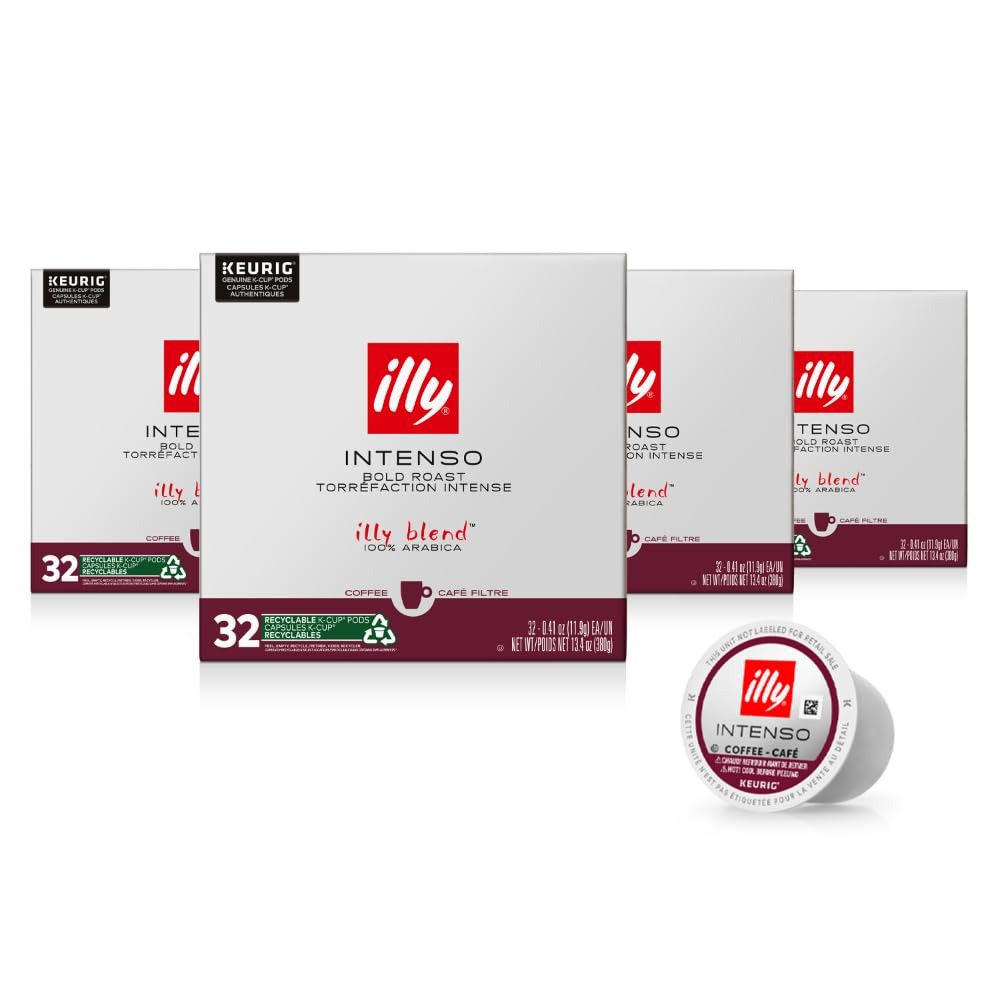
Item Name: Illy Coffee, Intenso Dark Roast Coffee K-Cups, Made With 100% Arabica Coffee, Intense & Robust Flavor, All-Natural, No Preservatives, Coffee Pods for Keurig Coffee Machines,128 K-Cup Pods
Bullet Point 1: Coffee K Cup Convenience: illy’s coffee is roasted to perfection and then air cooled to create a distinctive, smooth, and balanced taste in the convenience of single serve coffee pods. Just pop these K Cups in your Keurig coffee machine and enjoy.
Bullet Point 2: Dark Roast: Composed of 9 of the finest Arabica coffee sources worldwide, Intense, Dark Roast is intense, robust and full flavored with notes of deep cocoa.
Bullet Point 3: World’s Most Ethical Coffee: illy café was named on Ethisphere’s list for the seventh consecutive year, among just a handful of honorees in the beverage industry, highlighting illy’s achievement of leading with integrity.
Bullet Point 4: 100 percentage Arabica Coffee: We could offer you every roast and blend under the sun, but we’d rather give you the perfect one. We’ve spent eight decades refining a singular, signature blend of ground coffee—celebrated as the pinnacle of what coffee can be.
Value: 128.0
Unit: Count

Price: 23.49